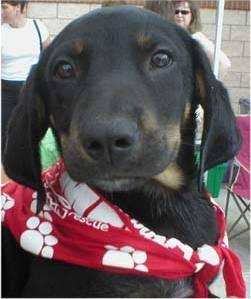
dog